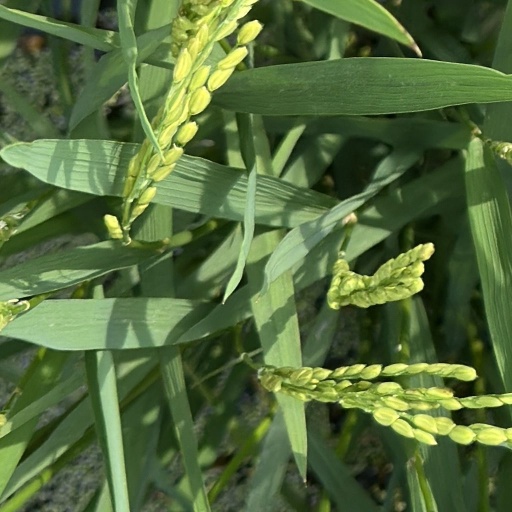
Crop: rice